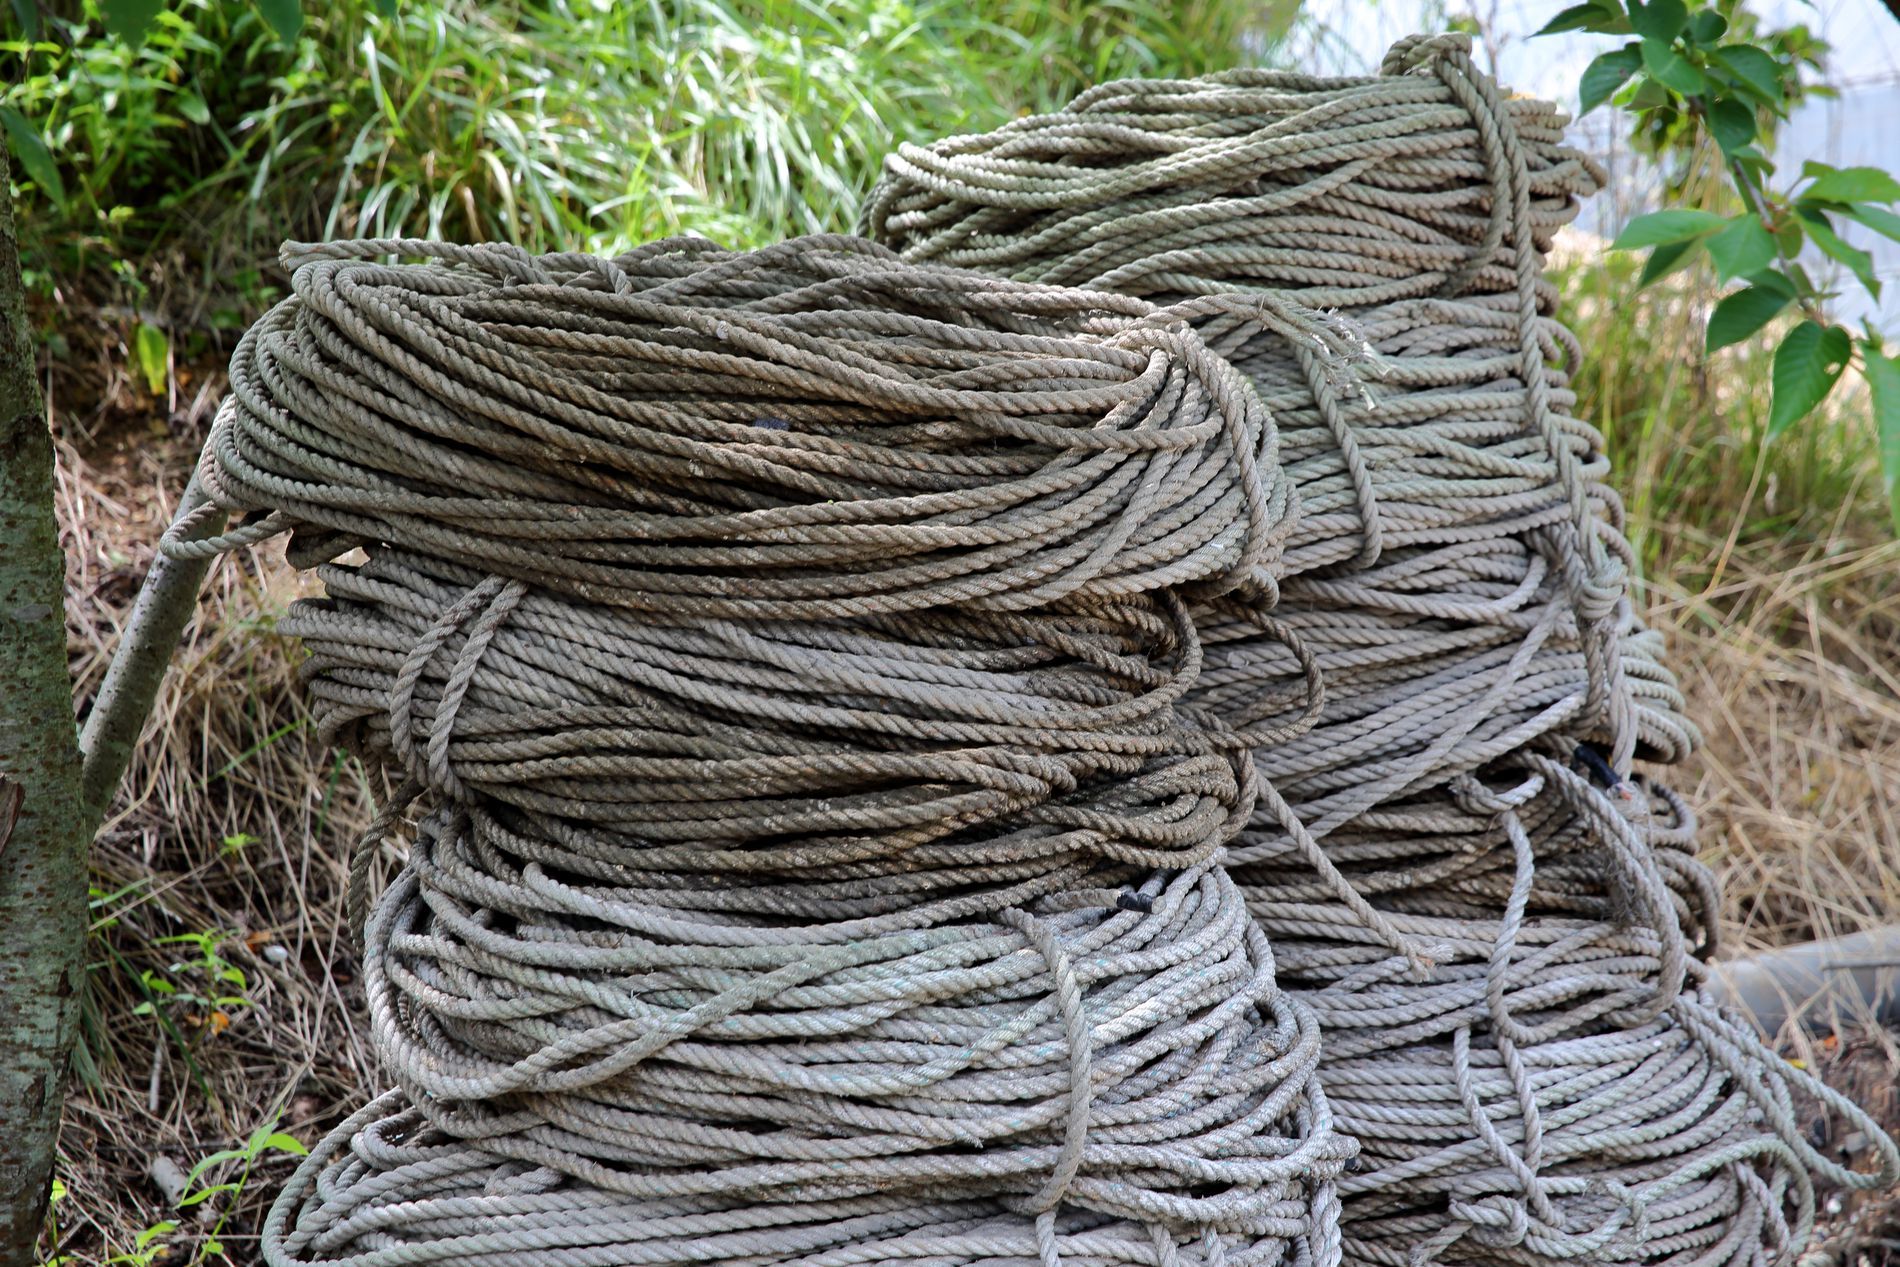
Coiled Ropes
Stacks of coiled ropes rest near a tree trunk, surrounded by dry plants under natural, sunny daylight.
Taken from a slightly low angle at eye level, this outdoor photo shows weathered ropes piled beside a tree trunk in a rustic setting. The mood feels calm, with muted browns and greens dominating the natural color palette. The photography style is documentary with bright natural lighting enhancing the rough textures.
Labels: Rope, Clothing, Coat, Coil, Spiral, ropes, Trunk, Plants background, Tree trunk
Camera: Canon Canon EOS 5D Mark III
Lens: 24.0 - 70.0 mm, Canon EF 24-70mm f/2.8L II USM
Aperture: F5.6
Exposure: 1/60 sec
ISO: 125
Focal length: 70.0 mm